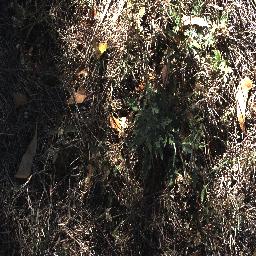
Label: parthenium